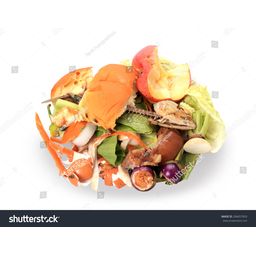
Label: trash